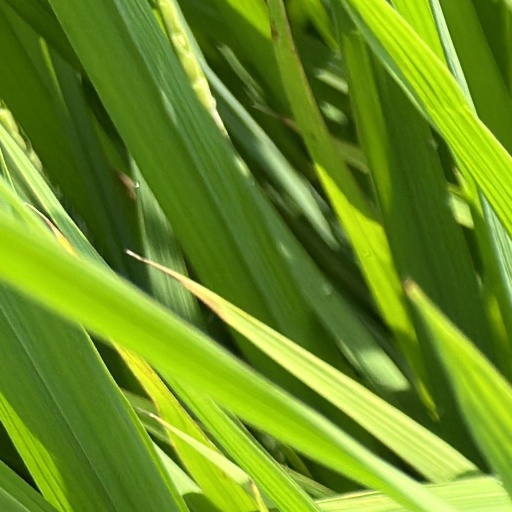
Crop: rice